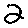
Label: 2